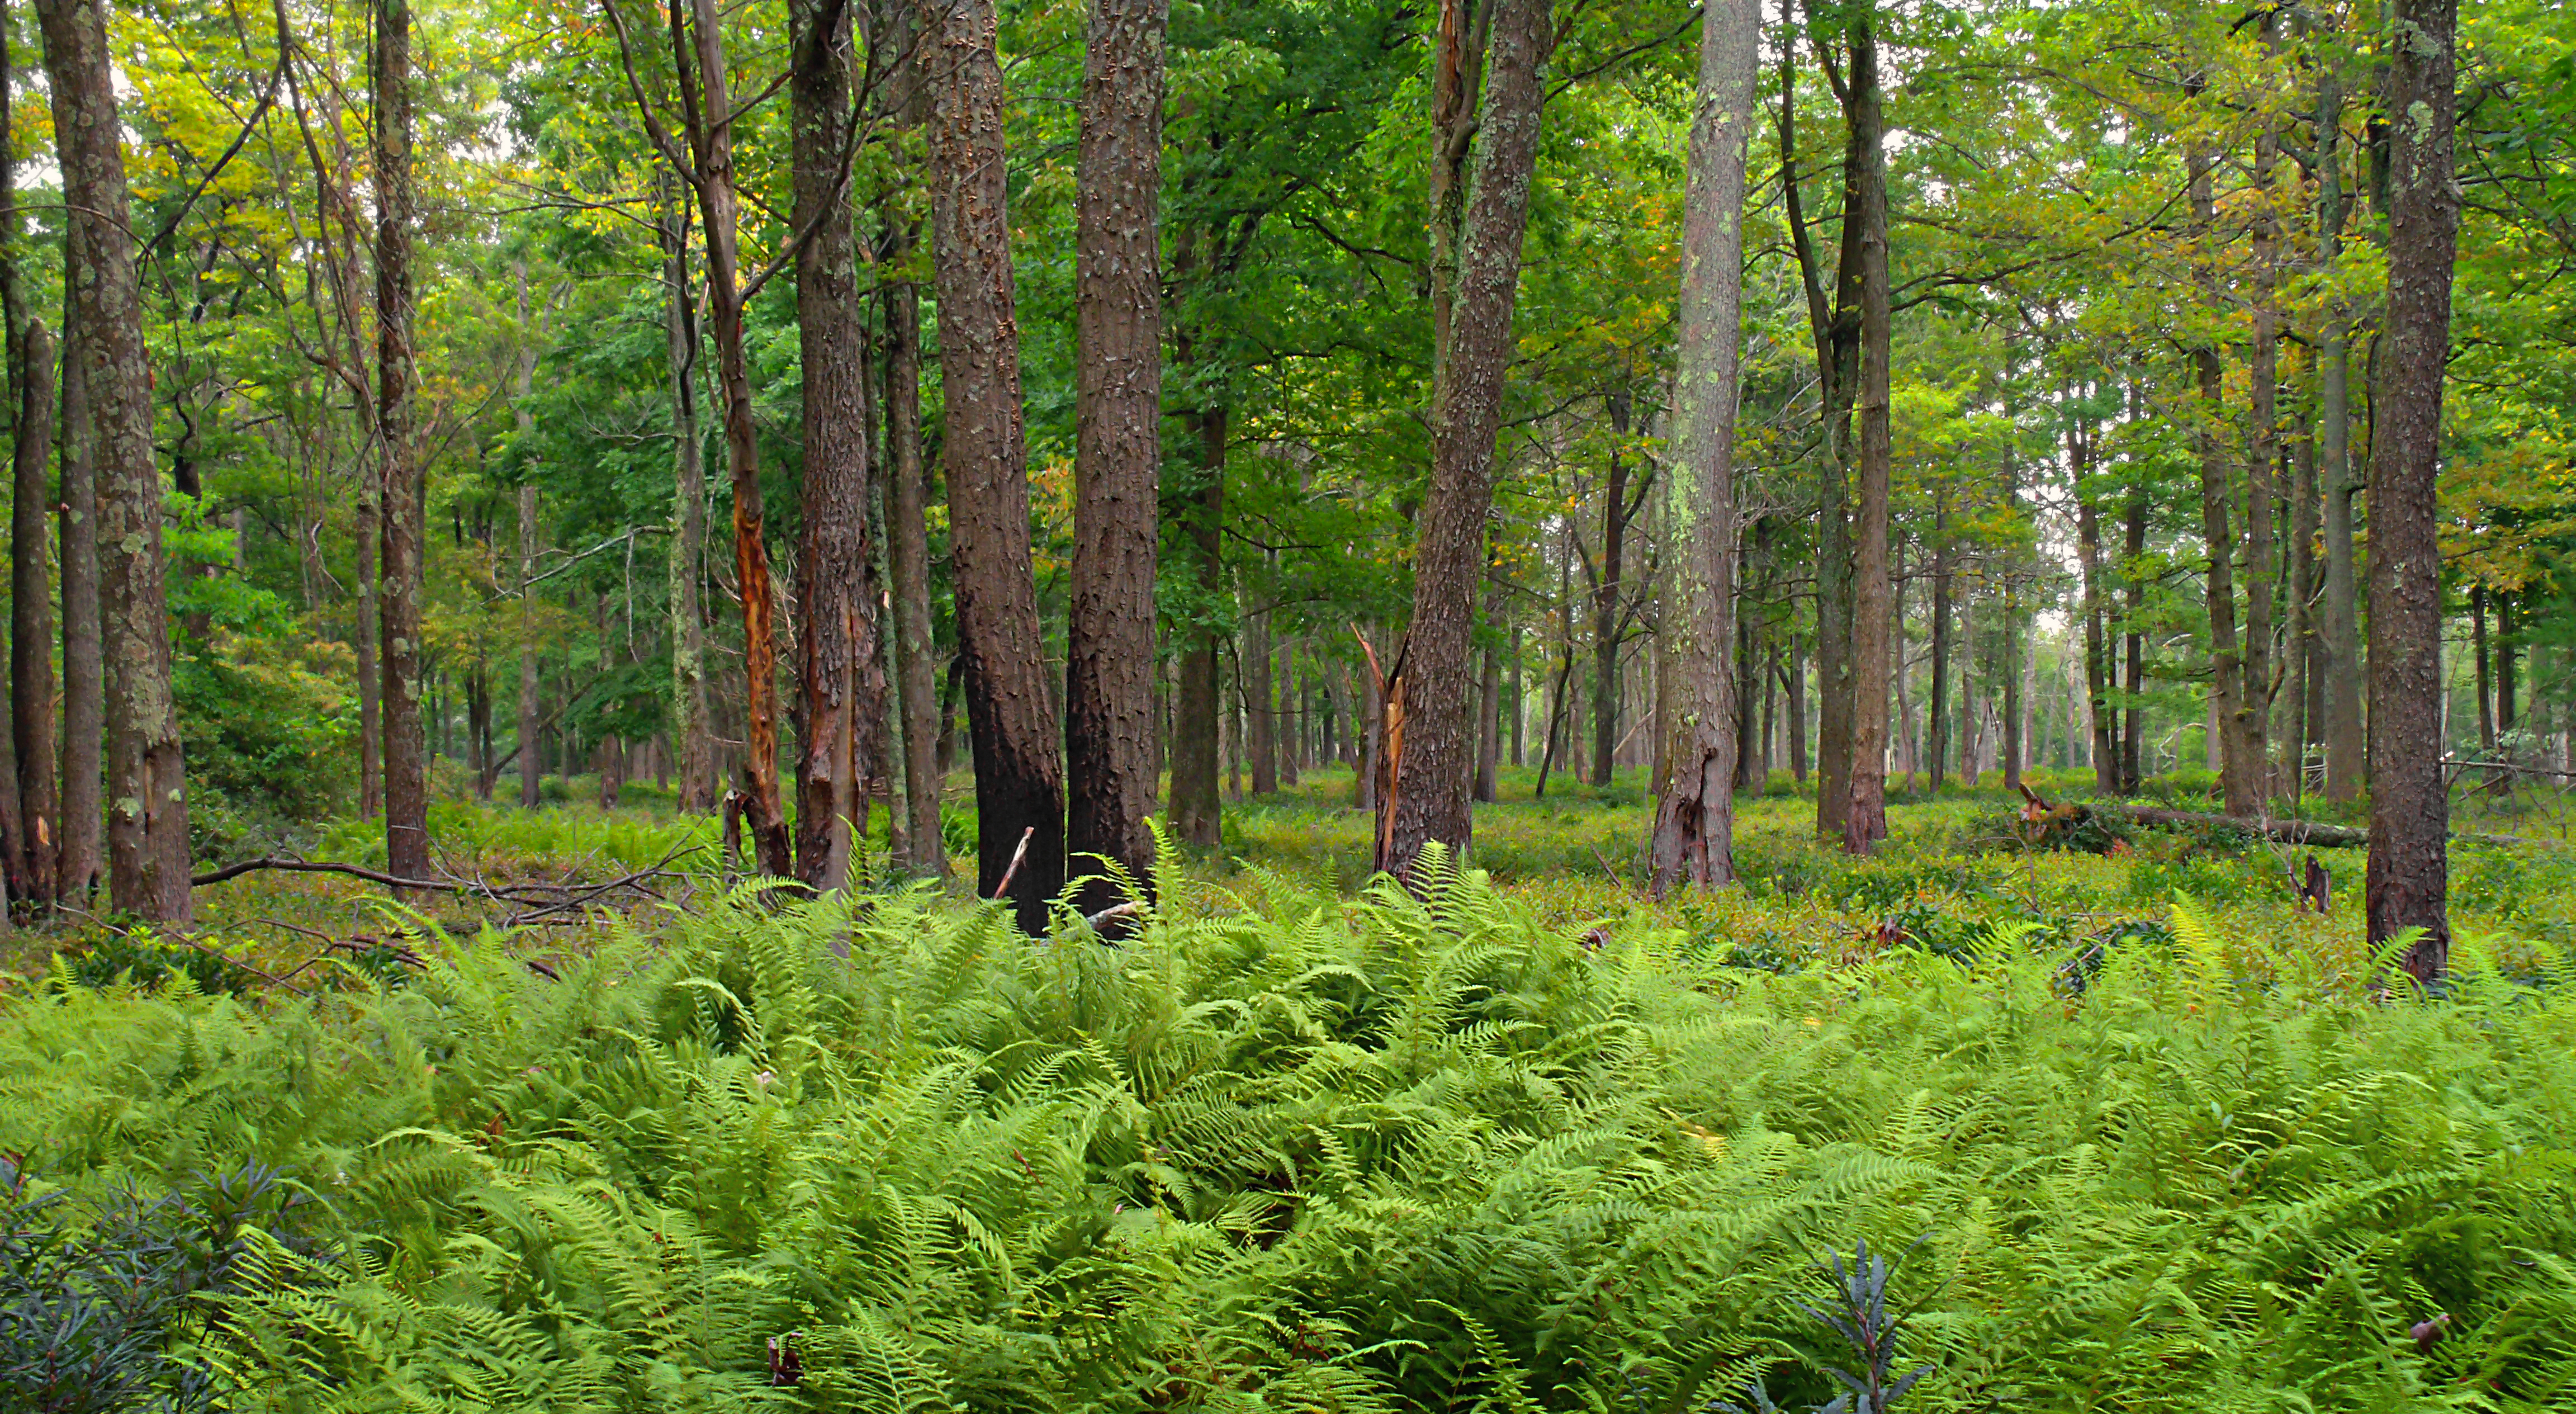
tree, nature, forest, wilderness, plant, hiking, meadow, leaf, flower, summer, green, jungle, conifer, trees, creativecommons, spruce, vegetation, shrub, rainforest, clintoncounty, deciduous, wetland, pennsylvaniawilds, understory, undergrowth, ferns, pennsylvania, natureconservancy, patnc, hayscentedferns, grove, woodland, habitat, larch, ecosystem, biome, old growth forest, natural environment, woody plant, temperate broadleaf and mixed forest, temperate coniferous forest, land plant, riparian forest